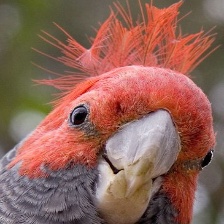
Species: GANG GANG COCKATOO
Scientific name: CALLOCEPHALON FIMBRIATUM
ImageNet parent category: sulphur-crested_cockatoo